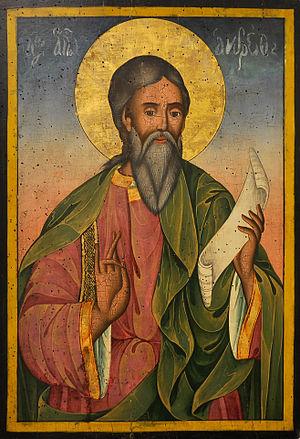
La présente liste ne se veut pas exhaustive. Elle se propose de mentionner un choix de saints parmi les plus vénérés par l'Église orthodoxe selon les dates du calendrier grégorien. Les dates du calendrier julien sont les mêmes mais correspondent, dans le calendrier grégorien, à une date postérieure de 13 jours. Elle les classe par collège, selon une logique qui prévaut lors de la composition du programme iconographique destiné à décorer les murs d'une église. Quelques saints peuvent figurer dans deux collèges différents.
André est un Juif de Galilée, frère de saint Pierre, et le premier des apôtres à connaître Jésus-Christ, aussitôt après son baptême sur les bords du Jourdain. Toutefois, son appel définitif ne date que du moment où Jésus le rencontra avec son frère Simon, jetant les filets pour pêcher, dans le lac de Tibériade. Pour cette raison, la tradition ecclésiastique lui donne le titre de Protoclet ou « Premier appelé ». Le baiser des deux frères Pierre et André est devenu le symbole de la marche vers l'Unité des Églises d'Orient et d'Occident.
André est un prénom français.